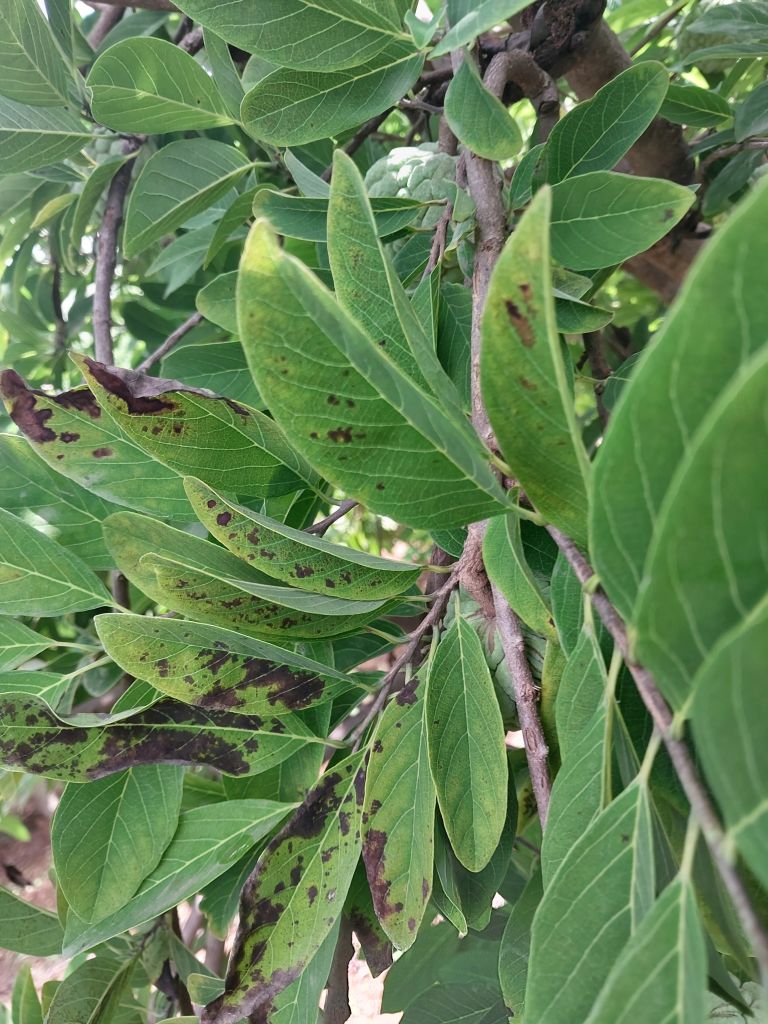
Disease label: Leaf spot on Leaves